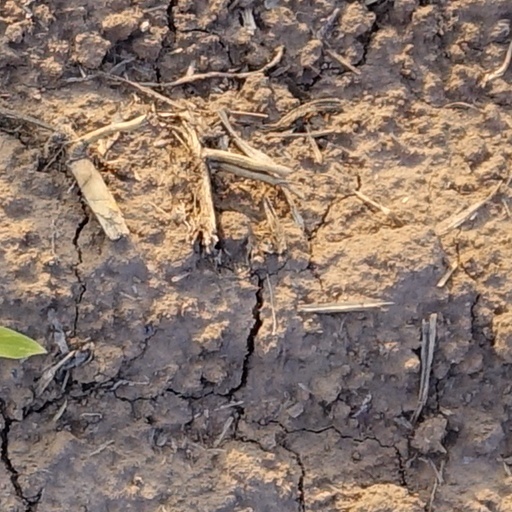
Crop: wheat